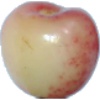
Label: Cherry Rainier 1